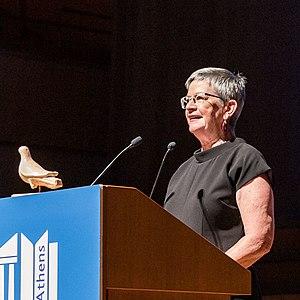
Christine Mackenzie est une bibliothécaire australienne, présidente de la Fédération internationale des associations et institutions de bibliothèques de 2019 à 2021. Mackenzie a été présidente-élue de 2017-2019 et membre du conseil d'administration de 2011 à 2013. Elle a travaillé dans le rapport sur les nouvelles tendances en bibliothèques.